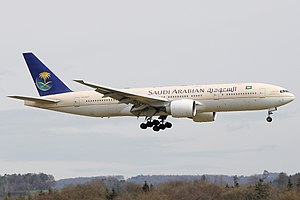
Saudia
Saudia, tidligere Saudi Arabian Airlines, er det nationale flyselskab fra Saudi-Arabien. Selskabet har hub og hovedkontor på Jeddah International Airport ved Jeddah. Selskabet blev etableret i 1946 og er ejet af den saudiske regering. Landets Kronprins, Prins Sultan bin Abdul-Aziz, er bestyrelsesformand for Saudia.